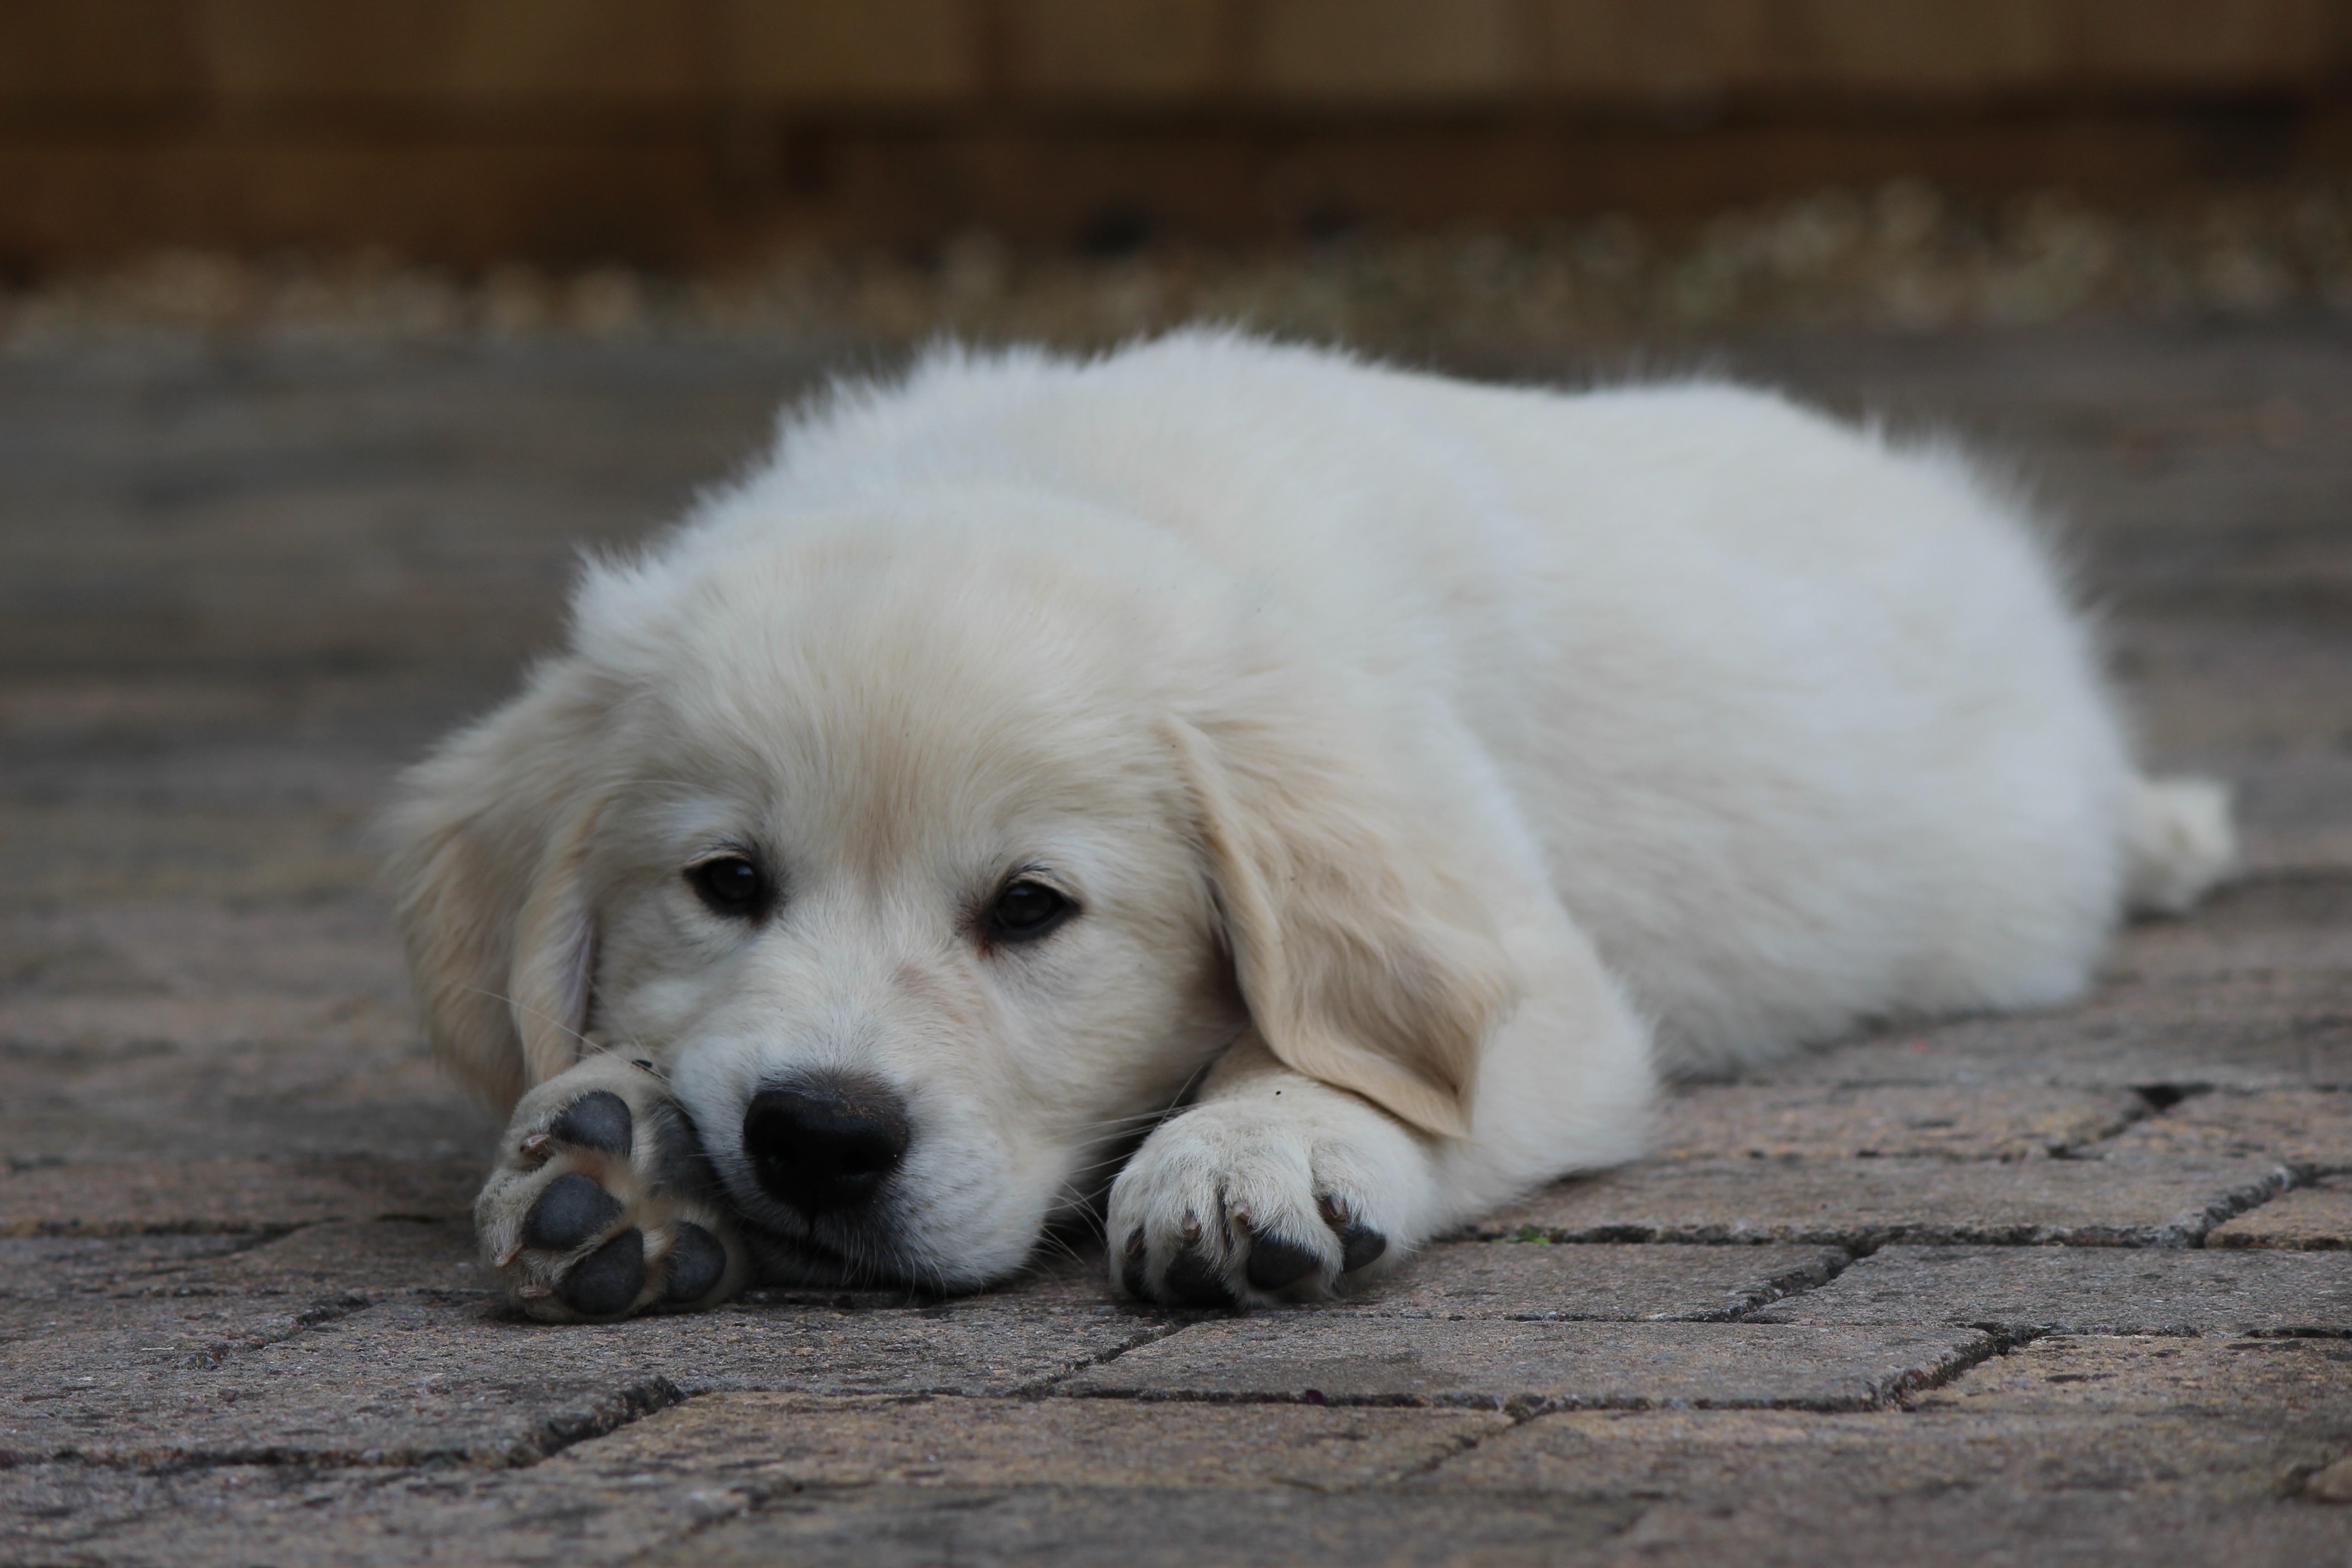
puppy, dog, mammal, golden retriever, vertebrate, dog breed, retriever, dog like mammal, carnivoran, dog breed group, dog crossbreeds, great pyrenees, slovak cuvac